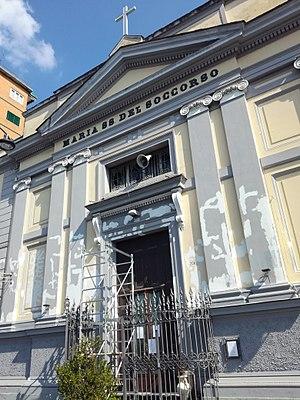
L'église Santa Maria del Soccorso est une église néo-classique de Naples dédiée à Notre-Dame du Bon Secours donnant sur le corso Amedeo di Savoia à Capodimonte.